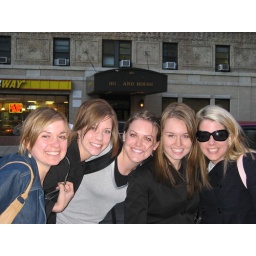
The girls I hang out with (Brittany, Jamie, Becca, Alicia, Laura) in front of the &amp;quot;Ho and House&amp;quot; sign